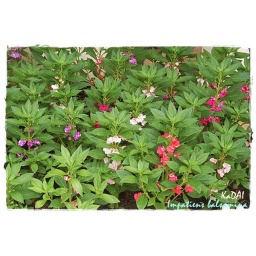
I got seeds of spotted Impatiens balsamina from Gerris2. Now they are in bloom. The flowers are unusually beautiful.